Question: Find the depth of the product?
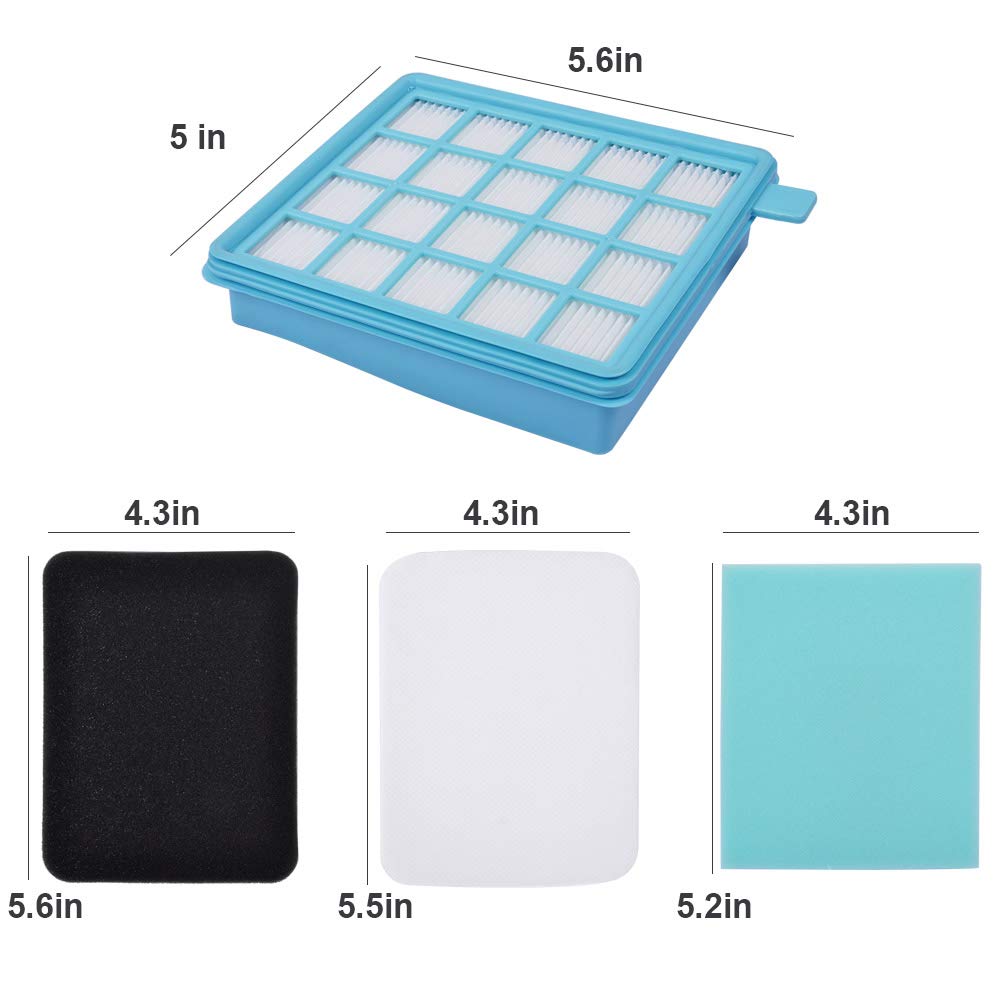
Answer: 5.6 inch